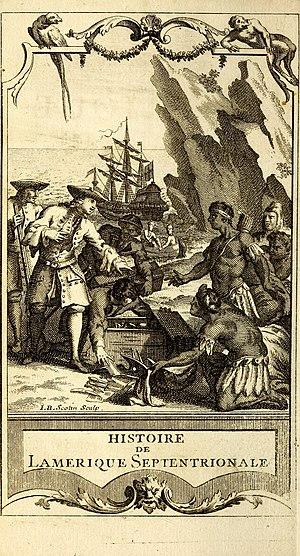
Gravure allégorique représentant la rencontre amicale entre Français et Amérindiens en Amérique du Nord. Dessin publié en 1722 par Claude-Charles Bacqueville de La Potherie pour les besoins de son livre l'Histoire de l'Amérique septentrionale. Ouvrage réédité en 1753.
Louis-Hector de Callière, né le 12 novembre 1648 à Torigni-sur-Vire et mort le 26 mai 1703 à Québec, est un militaire décoré de l'ordre de Saint-Louis. Il est gouverneur de Montréal de 1684 à 1699 et gouverneur de Nouvelle-France de 1698 à 1703.